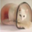
Label: cat